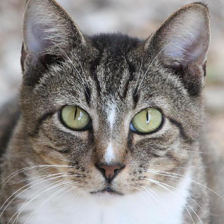
Label: animals